Sandala, Israel

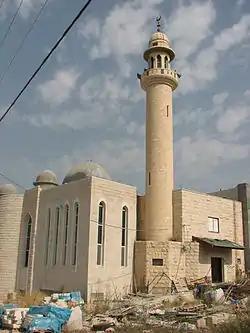
Sandala mosque in 2007

Sandala is an Arab village in the Northern District of Israel. Near Afula, it falls under the jurisdiction of Gilboa Regional Council. In its population was .